Pittsburgh

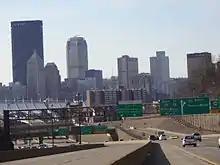
I-279

Pittsburgh hosts several annual major sporting events initiated in the late 20th century, including the: